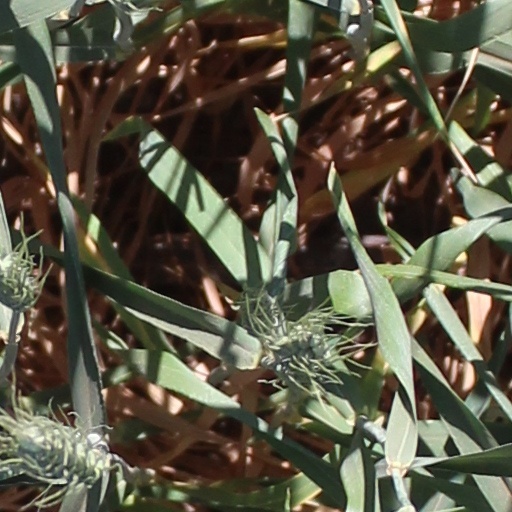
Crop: wheat